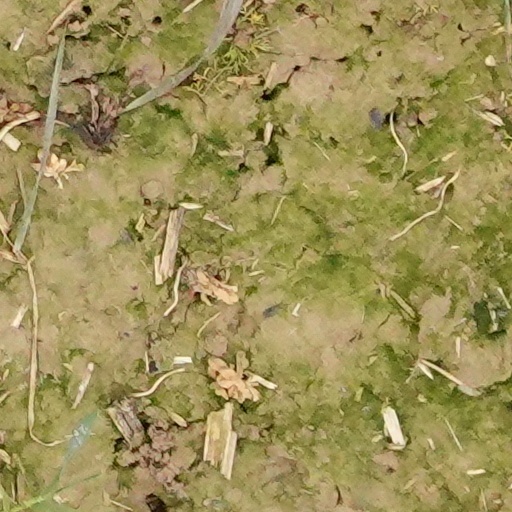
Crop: wheat